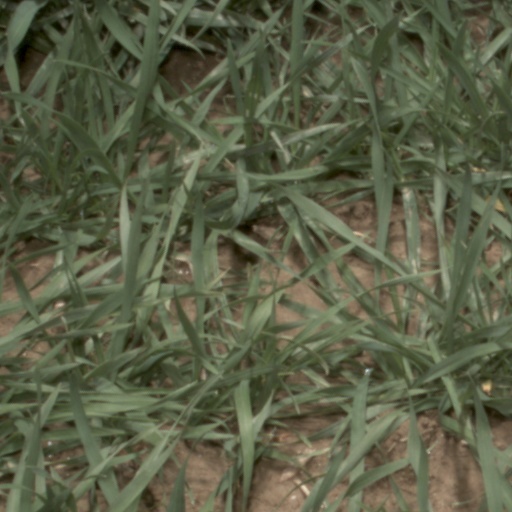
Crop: wheat